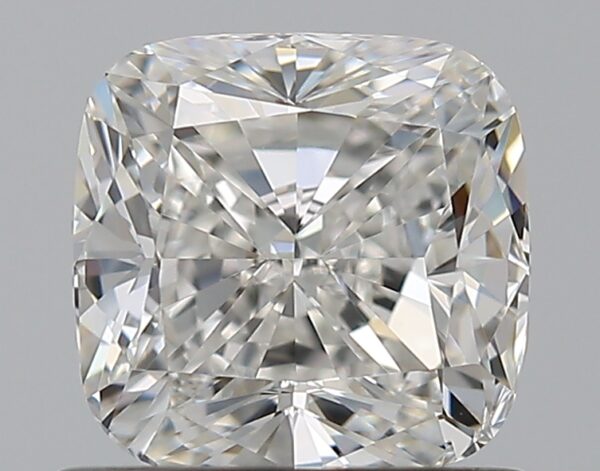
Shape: cushion
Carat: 1
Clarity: VVS2
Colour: G
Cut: GD
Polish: EX
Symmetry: GD
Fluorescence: N
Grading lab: GIA
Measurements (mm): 5.58 x 5.47 x 3.78